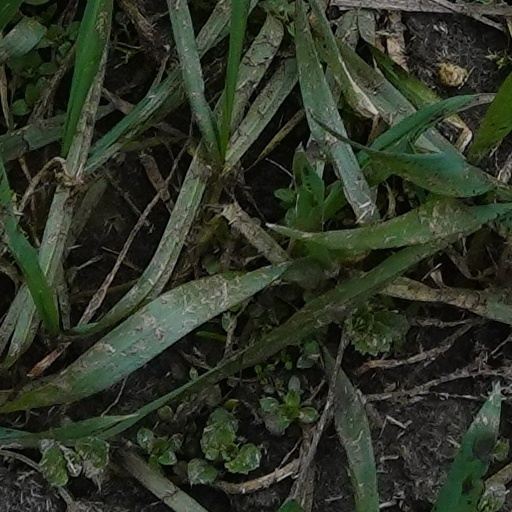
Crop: wheat